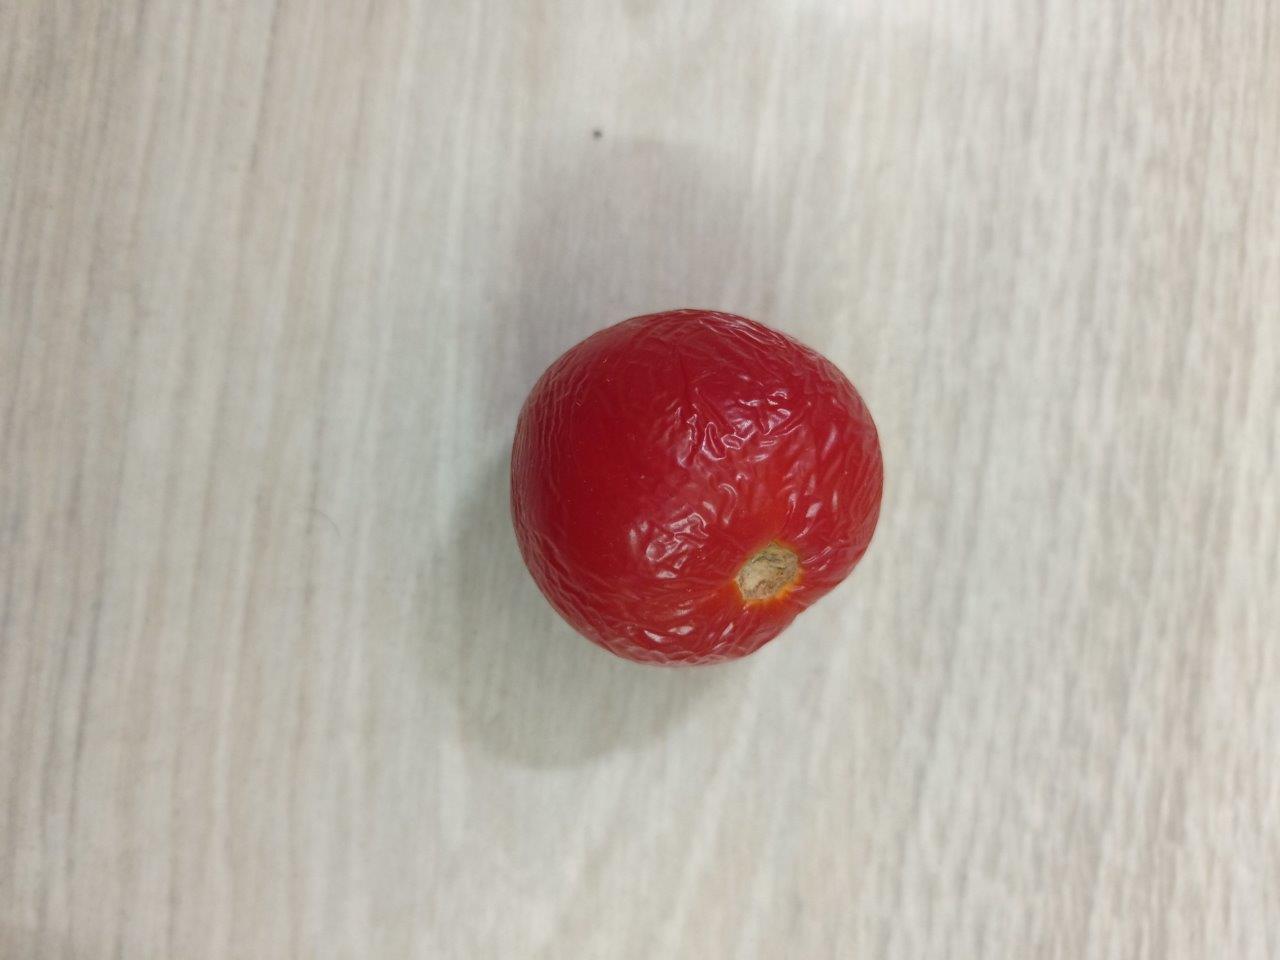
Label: Rotten